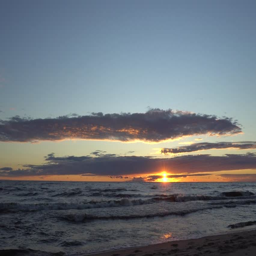
late summer sunset over the lake